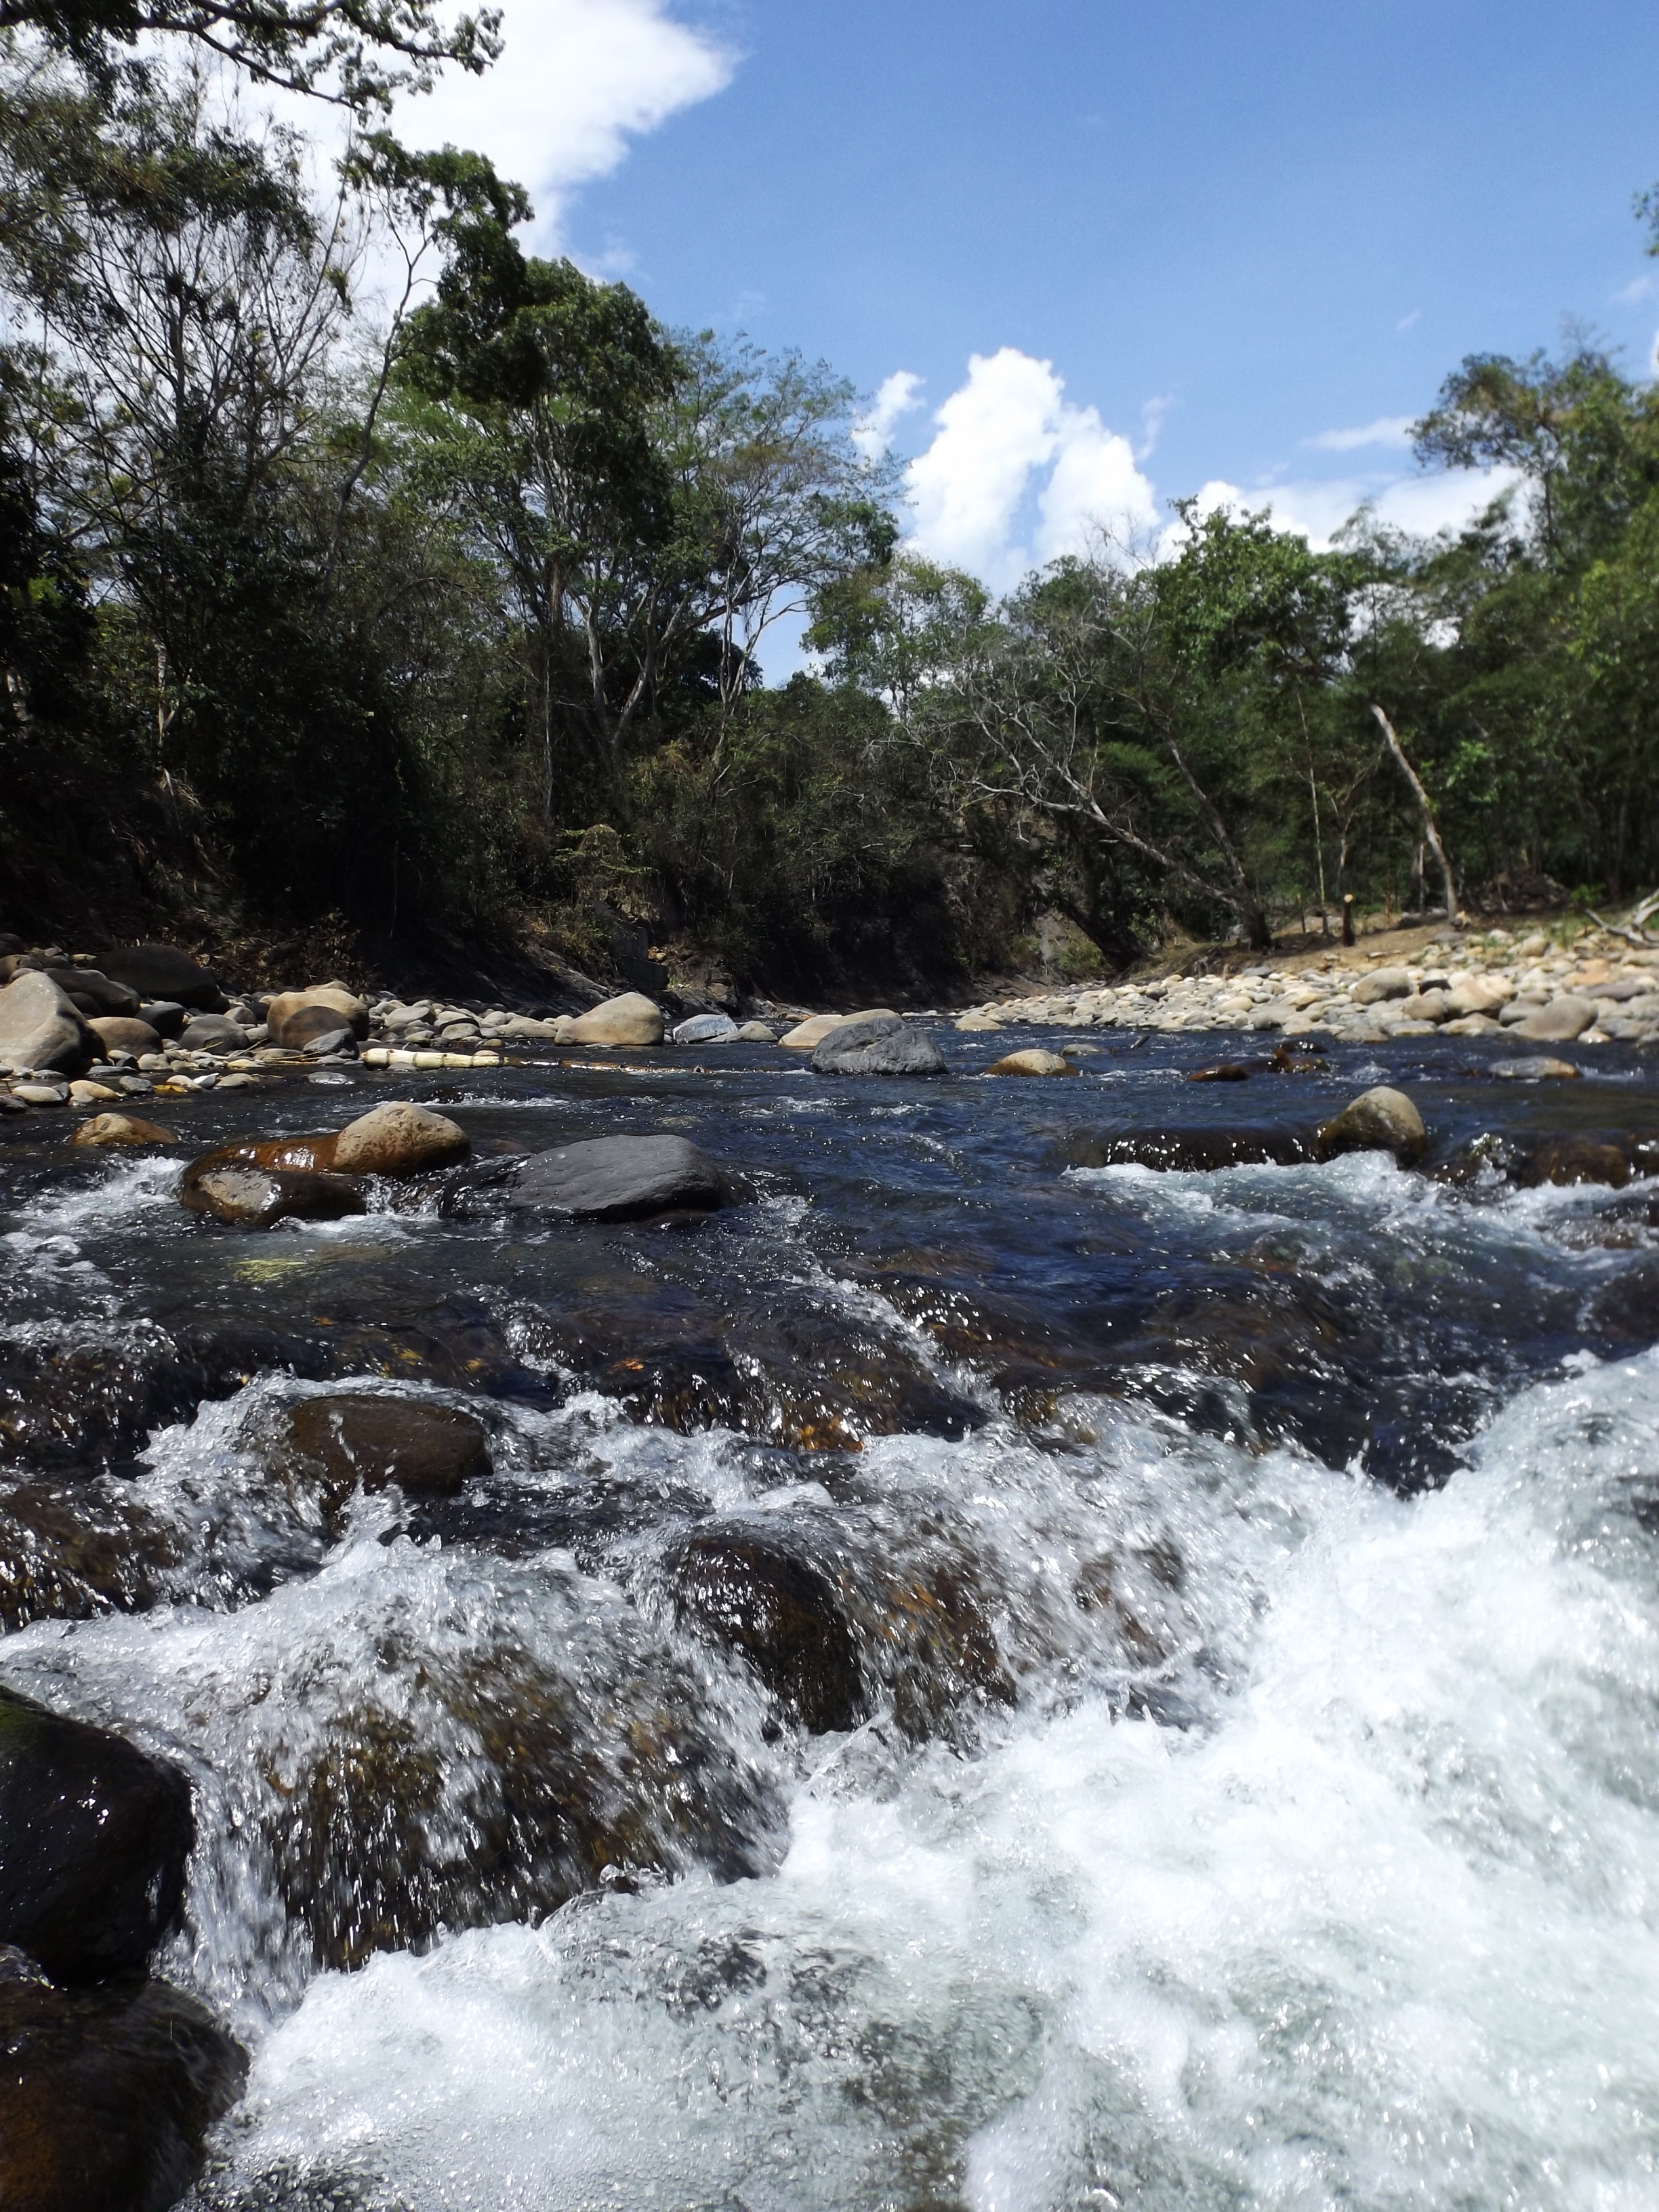
landscape, water, nature, rock, waterfall, creek, river, stream, natural, rapid, heat, body of water, natural water, water feature, watercourse, landform, geographical feature